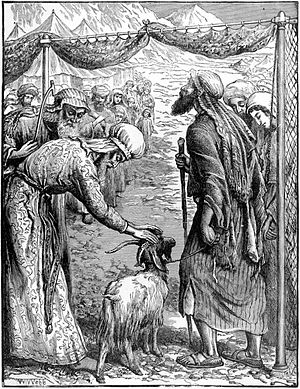
Syndebuk
«Syndebukken sendes ud» av William James Webb (1830—1904) illustrerer israelitternes brug af en gedebuk som forsoningsoffer således beskrives skikken i Tredje Mosebog i Bibelen.[1]
En syndebuk er et menneske eller en gruppe mennesker, der ofte uretmæssigt tildeles skyld og ansvar for fejl, fiaskoer eller andre konfliktfremkaldende forhold, som de ikke nødvendigvis har del eller skyld i.